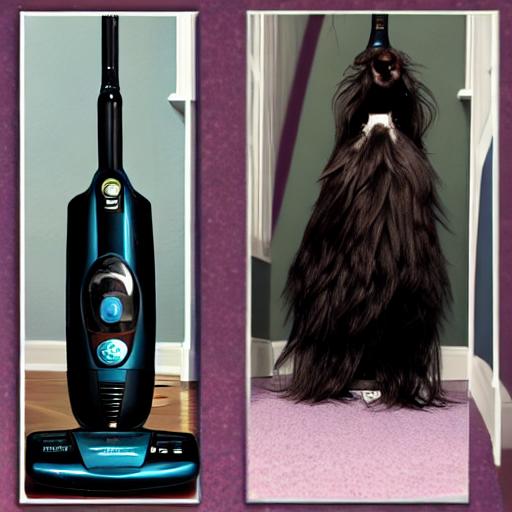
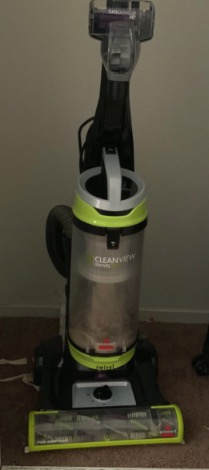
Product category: items_vacuum
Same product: no